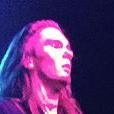
Age: 25